Dubai International Airport

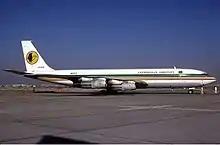
Azerbaijan Airlines Boeing 707-300 parked at a remote stand at Dubai International Airport in 1995

The opening of Terminal 2 in 1998 saw the first step of phase 1 of the new development master plan launched in 1997. In the second stage, Concourse 1 (now Concourse C), named Sheikh Rashid Terminal opened in April 2000. The concourse is in length connects to the check-in area via a tunnel containing moving walkways (conveyor belt/travelators). It also contains a hotel, business center, health club, exchanges, dining and entertainment facilities, internet services, a medical center, a post office, and a prayer room. The next step was runway reconfiguration, already part of phase 2, and aprons and taxiways were expanded and strengthened in 2003–2004. In addition, the Dubai Flower Centre opened in 2005 as part of the development. The airport saw the need for this as the city is a hub for the import and export of flowers and the airport required a specialist facility since flowers need special conditions.